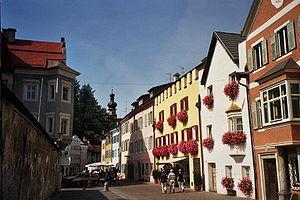
La province autonome de Bolzano, plus connue en français comme Haut-Adige, Tyrol du Sud ou Sud-Tyrol, est une province italienne, située dans le nord-est du pays, partie de la région autonome du Trentin-Haut-Adige, à la frontière de l'Autriche et de la Suisse. Depuis 2001, les deux noms, Alto Adige et Südtirol figurent dans la Constitution italienne. Son chef-lieu est Bolzane.